Facial care

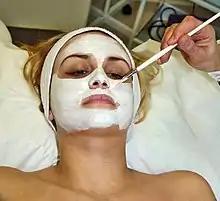
Woman getting a facial treatment

Facial care is a comprehensive process that involves a variety of products and routines aimed at maintaining the health, appearance, and radiance of the skin. The effectiveness of a facial care regimen depends on various factors such as skin type, sensitivity, age, hyperpigmentation, and acne. To achieve the best results, it is crucial to choose products that are suitable for your specific skin type and address any particular skin concerns you may have. There are many different forms of skin care treatments and practices, each offering unique benefits for the skin. Some popular forms of facial care include facial steaming, facial massage, and the use of masks. These treatments can help to cleanse, hydrate, and rejuvenate the skin, leaving it looking and feeling refreshed.